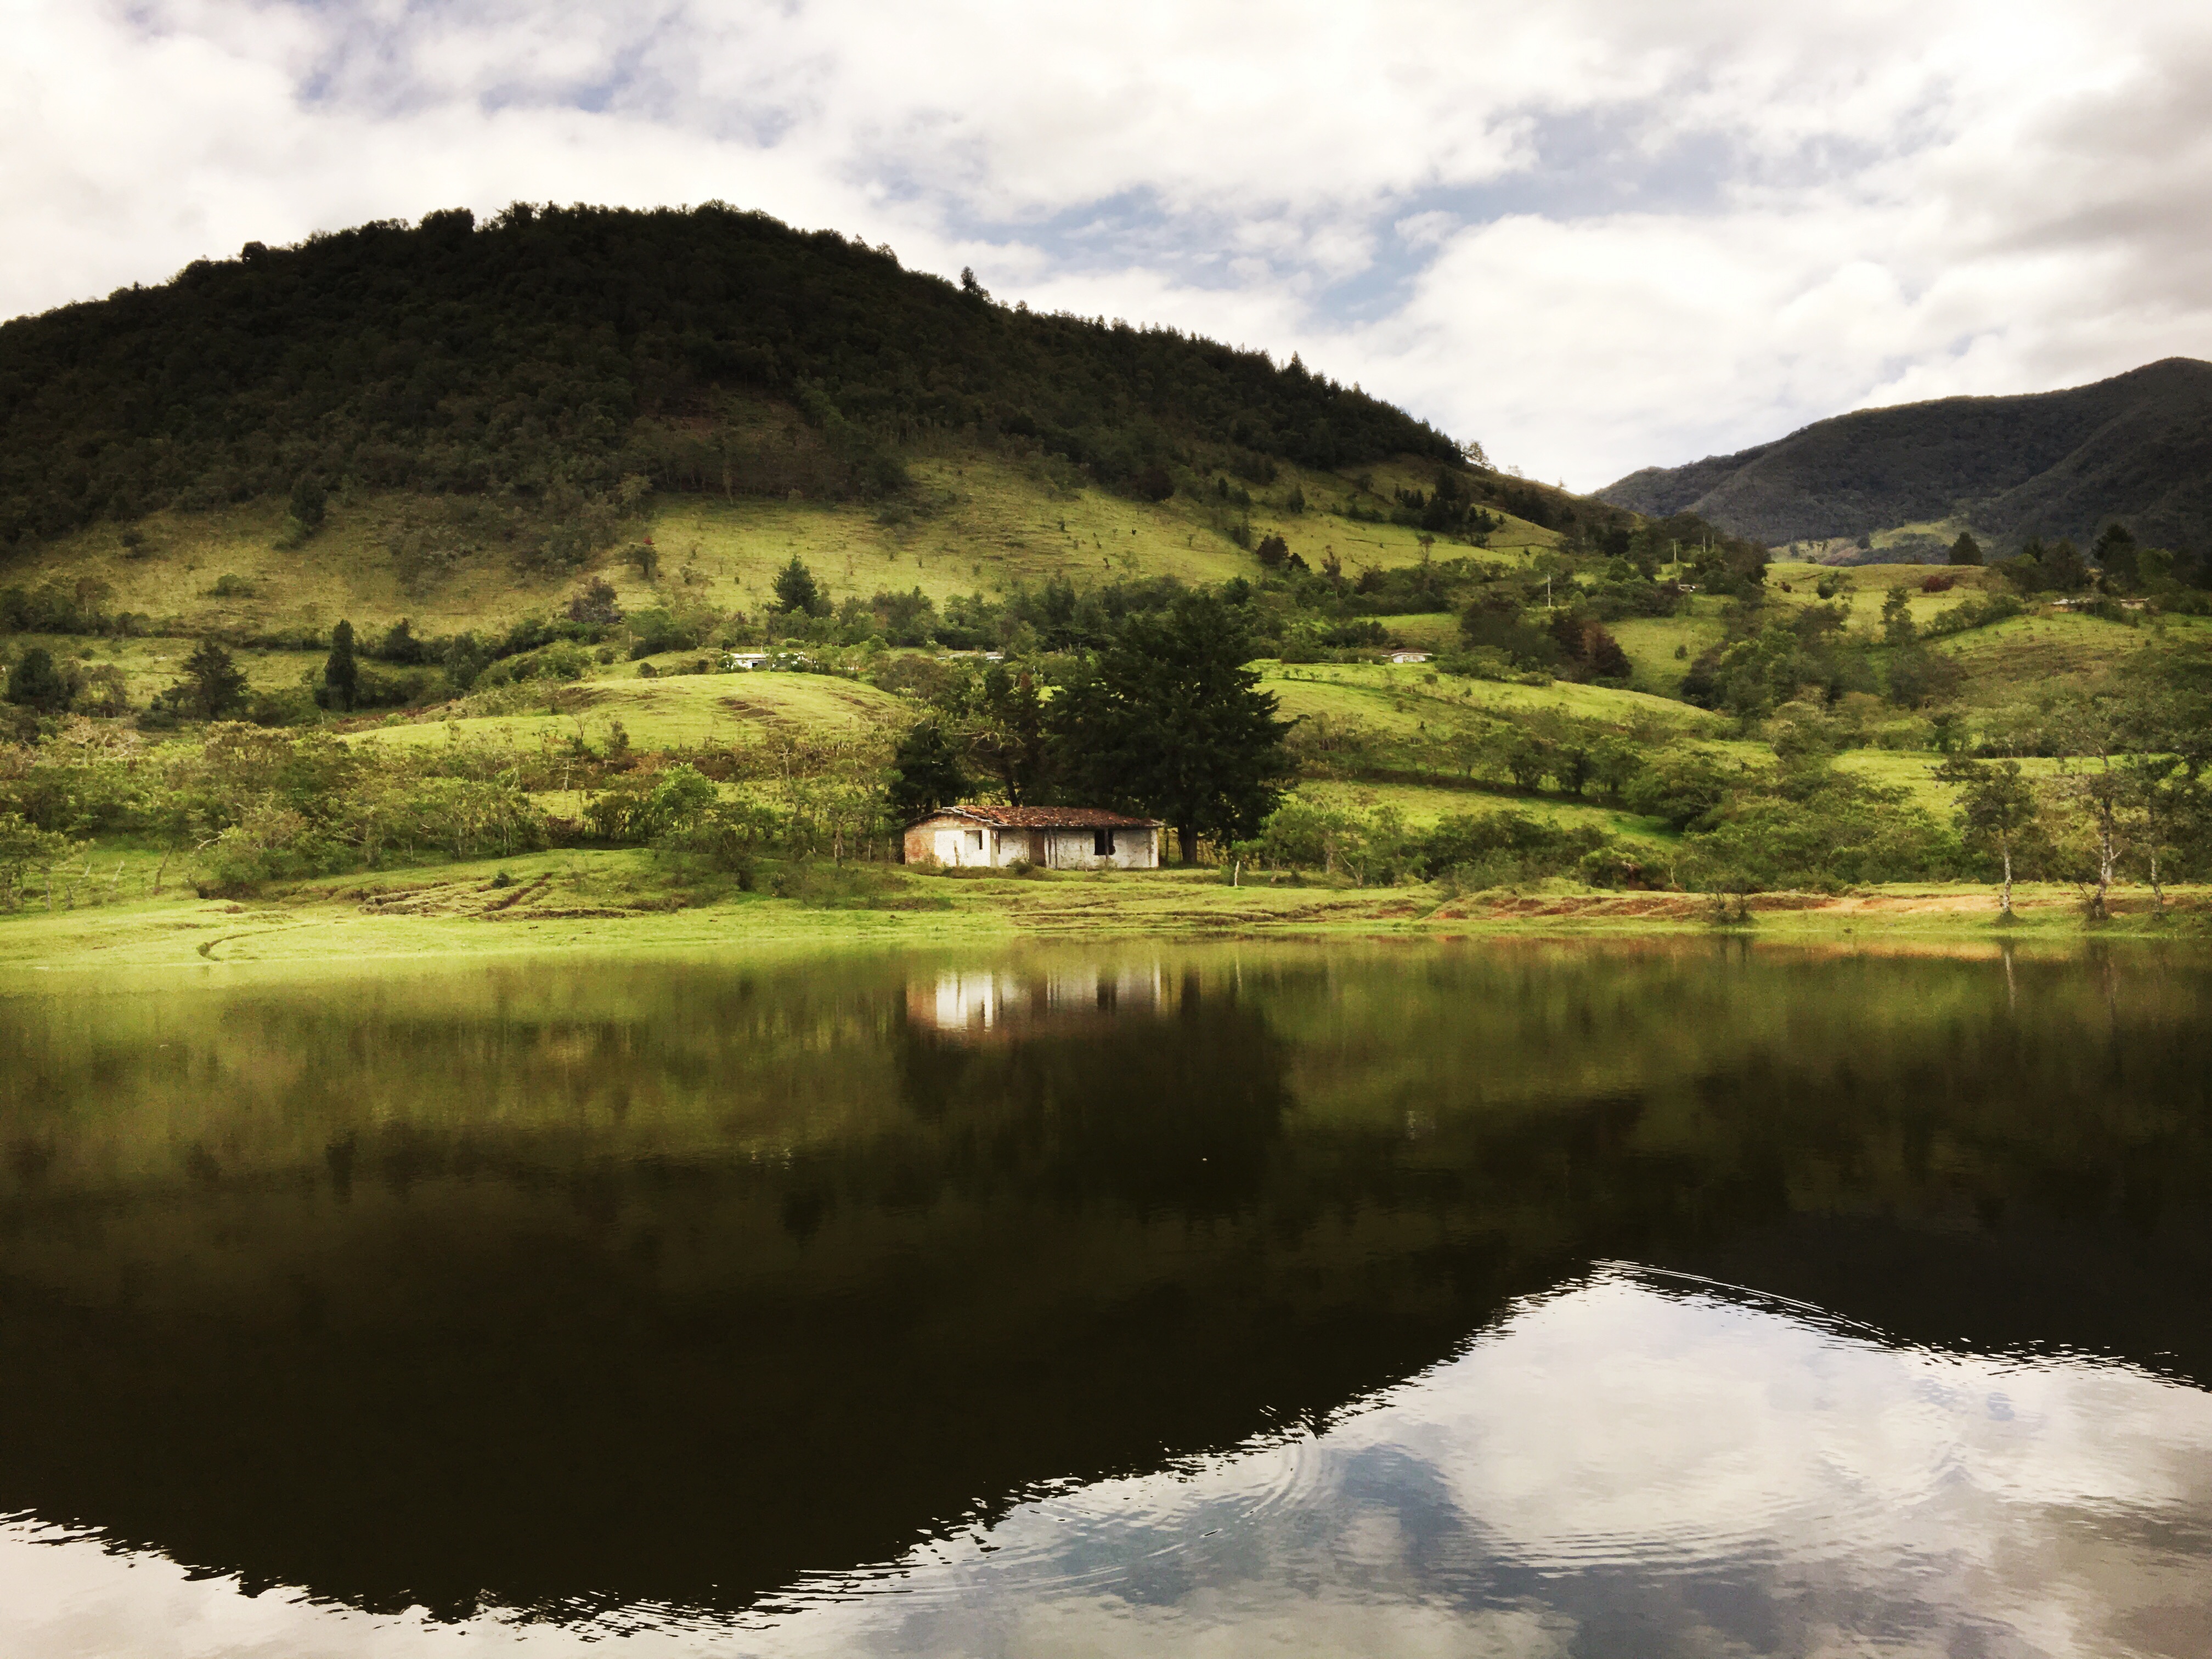
landscape, tree, water, nature, wilderness, mountain, cloud, hill, lake, river, valley, mountain range, reflection, reservoir, highland, loch, rural area, lake district, atmospheric phenomenon, mountainous landforms